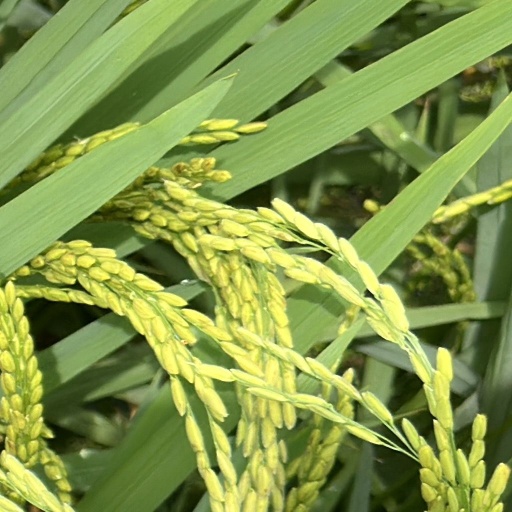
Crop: rice